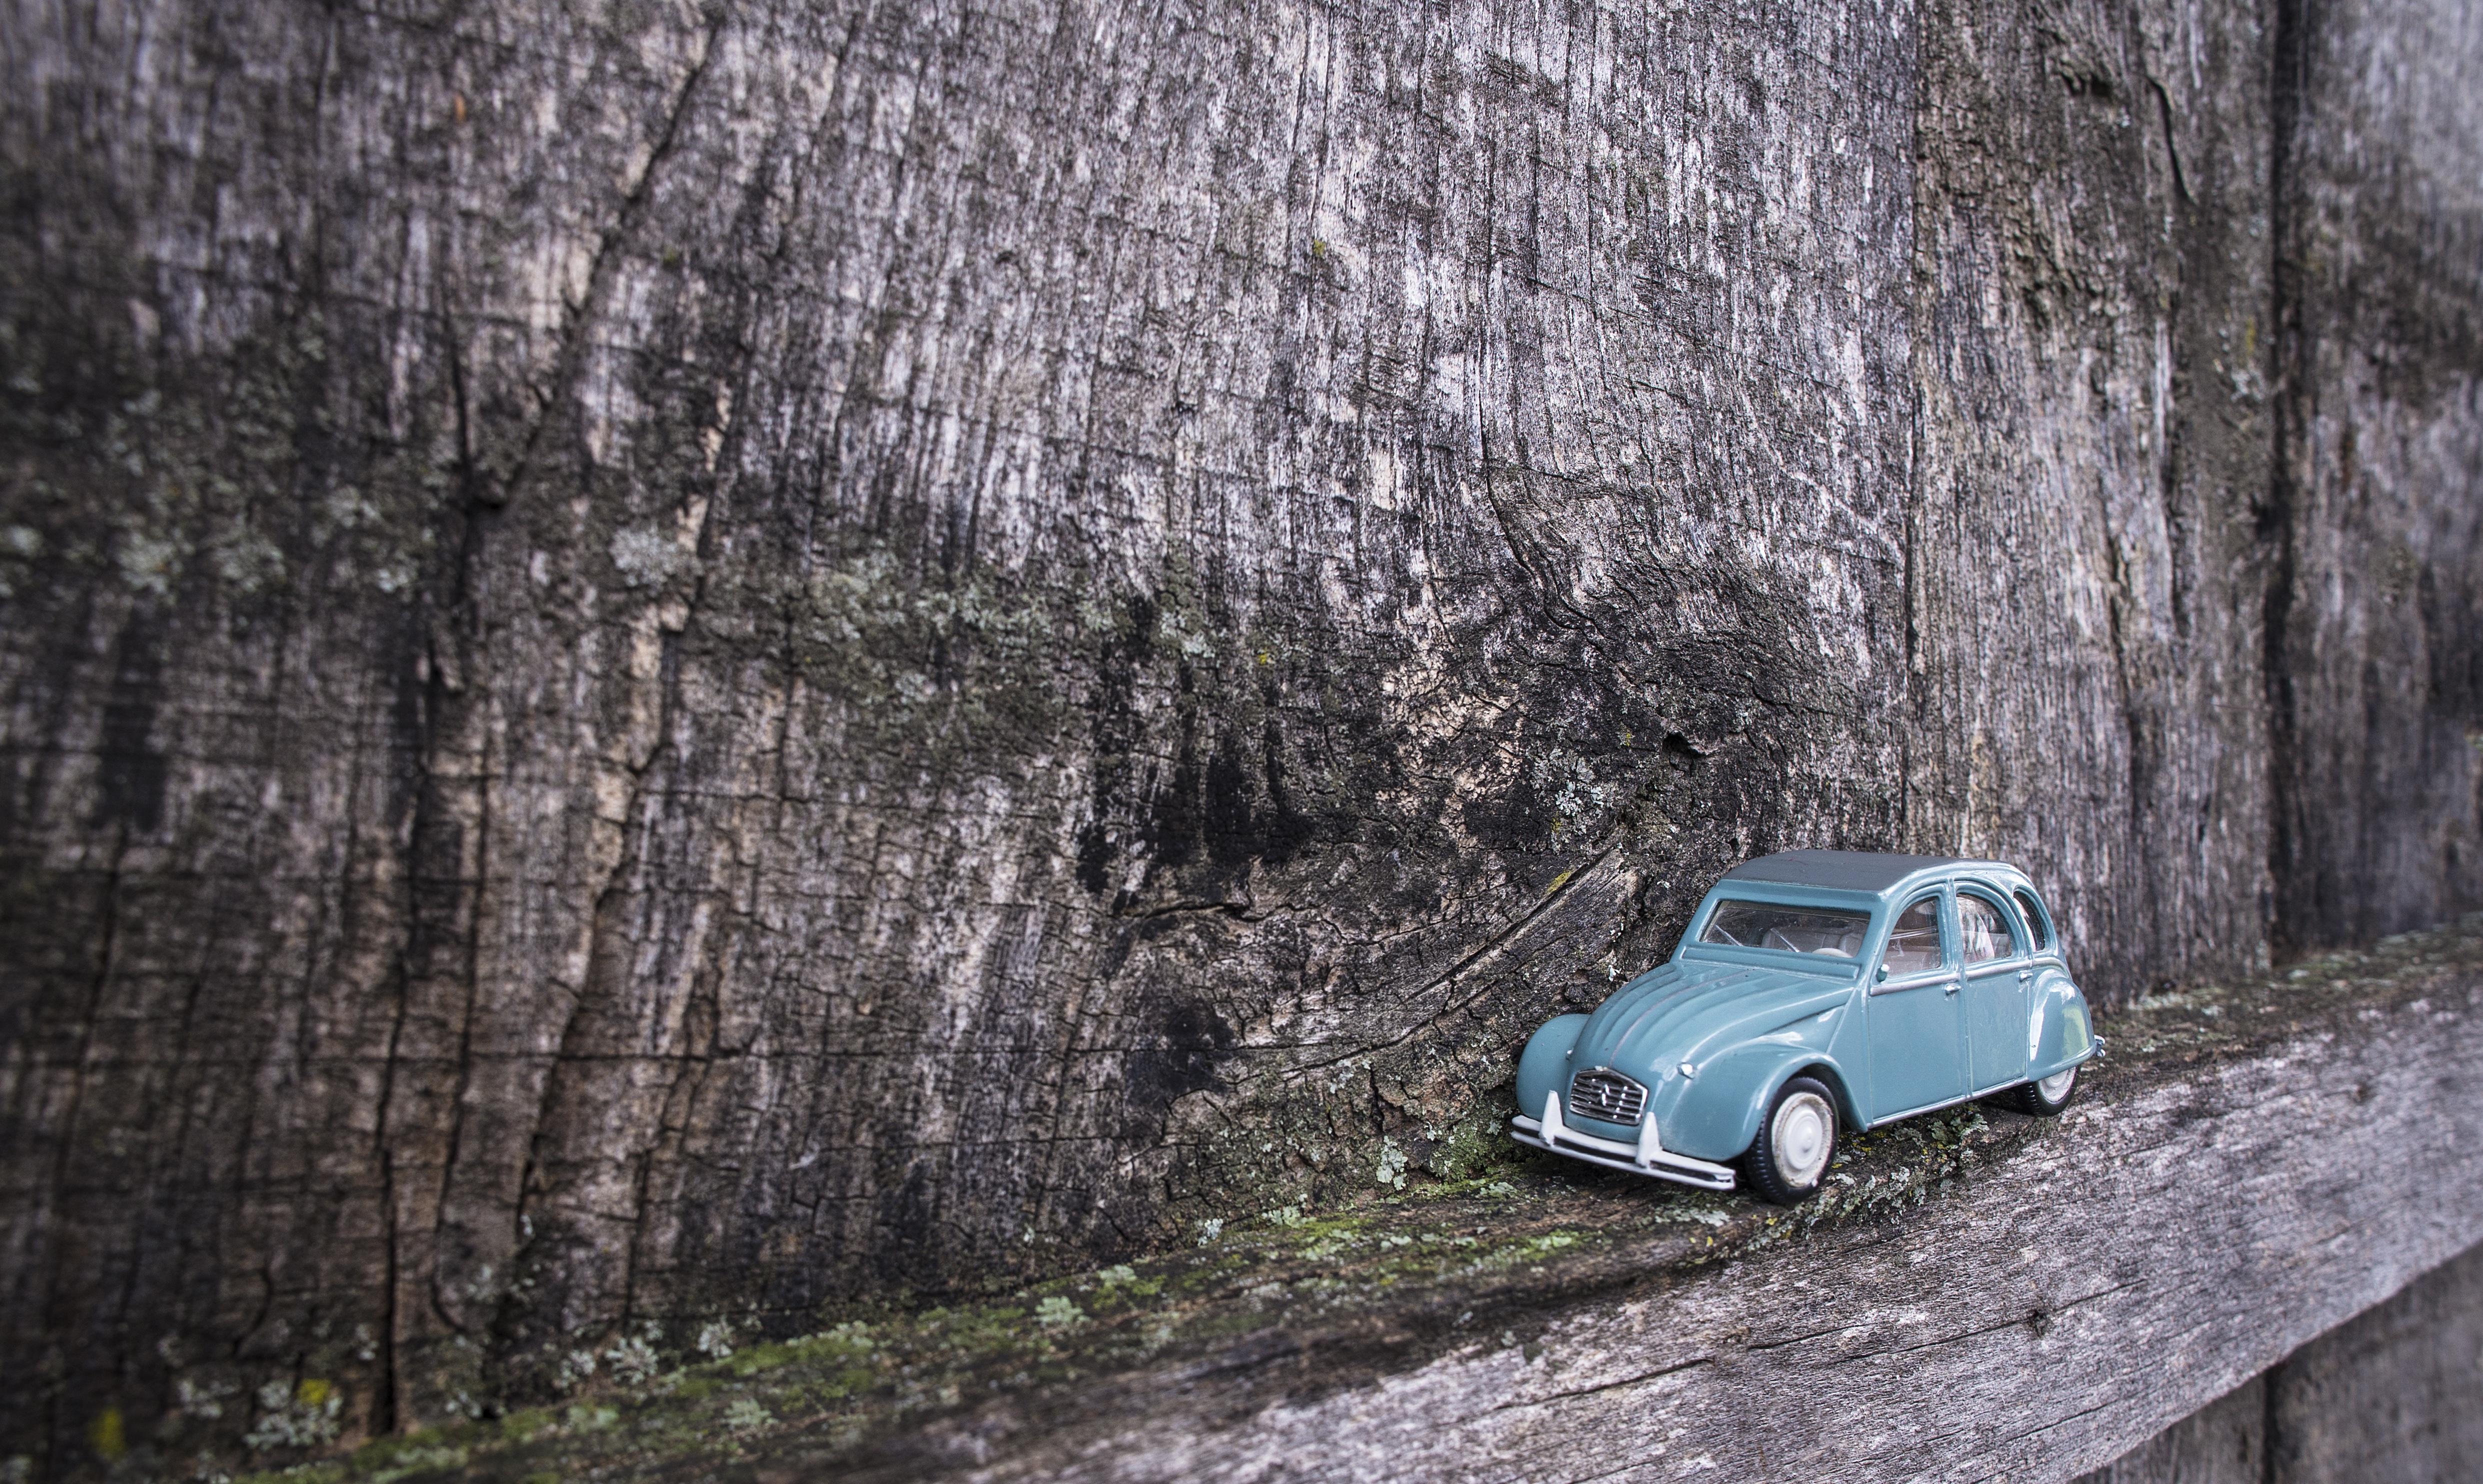
man, tree, nature, forest, grass, horizon, snow, sky, road, trail, white, car, vintage, running, escape, adventure, volkswagen, old, smoke, travel, wild, carefree, green, vehicle, journey, drive, ride, hat, freedom, speed, life, straight, lights, clouds, rebel, fun, happiness, back, funny, humor, new, way, up, woodland, pension, fast, soul, beetle, active, go, destination, drifting, chase, cartoon, off, choice, off roading